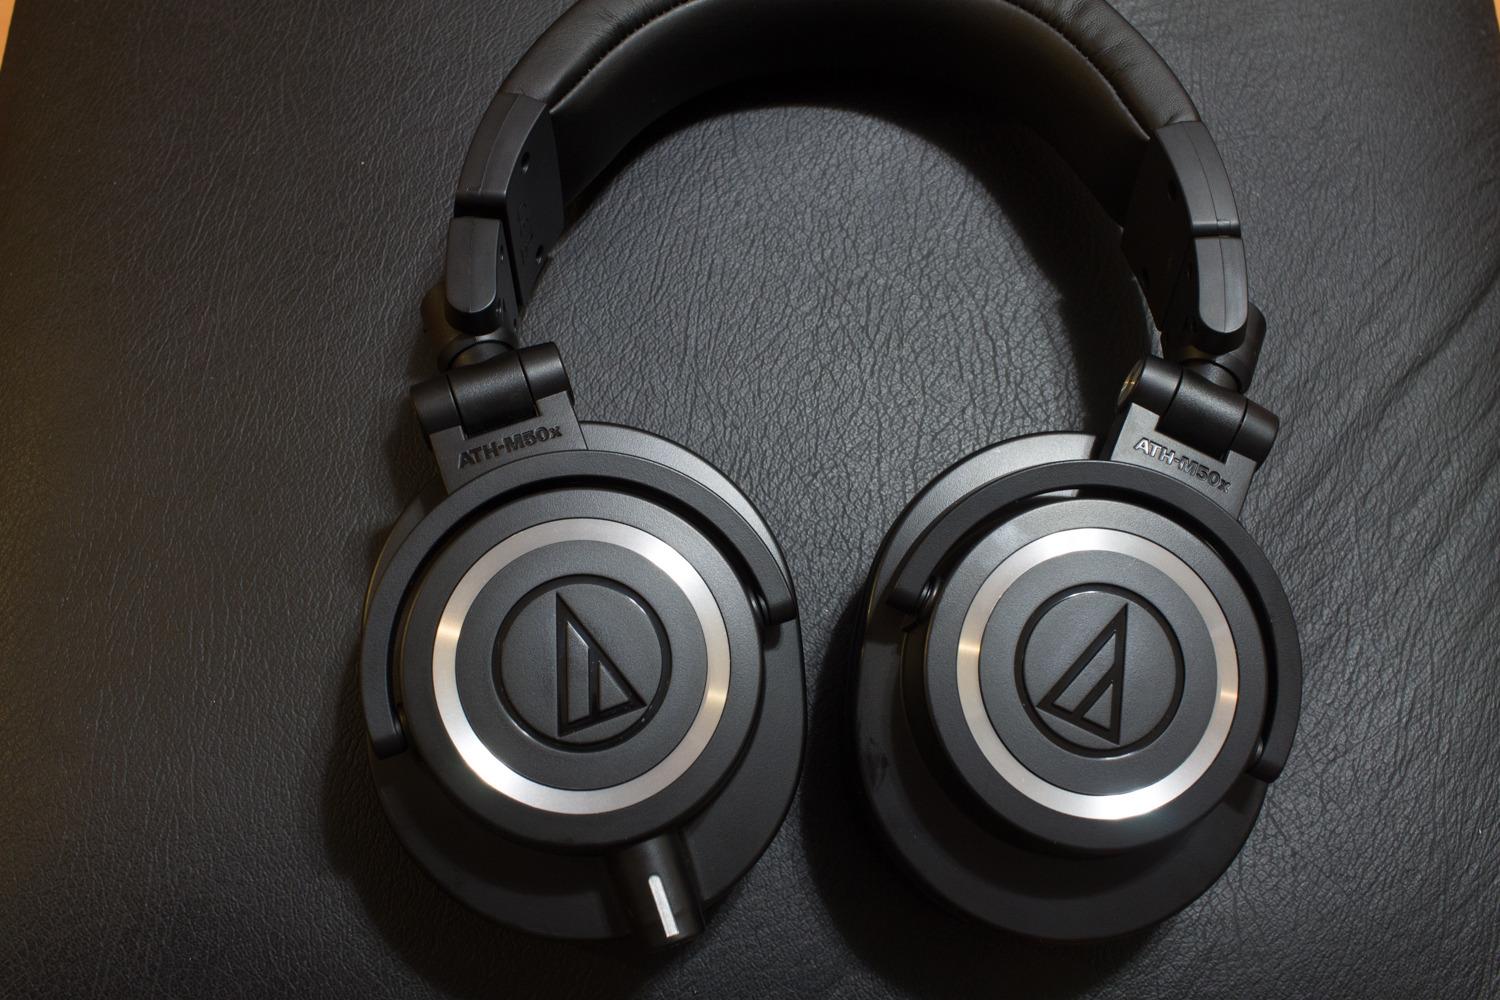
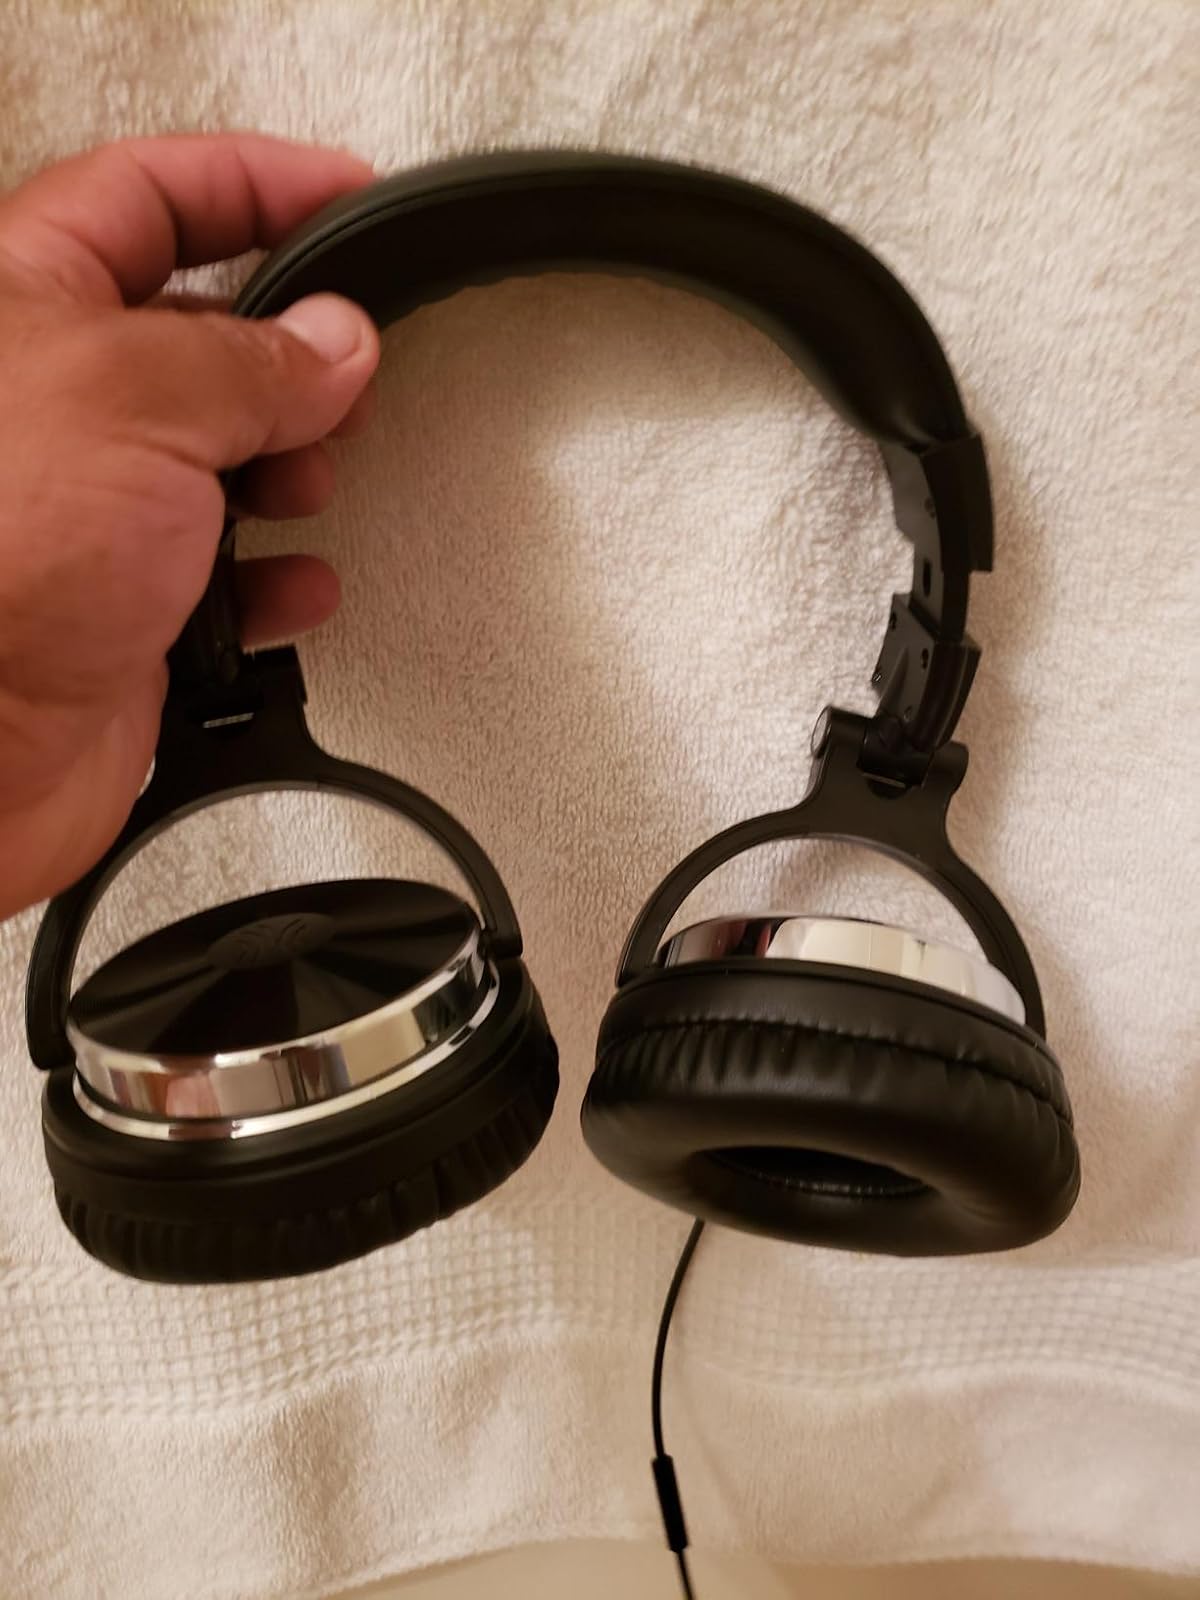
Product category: headphones
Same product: no